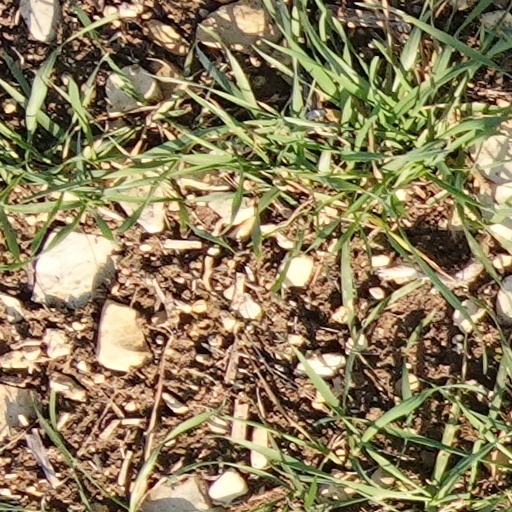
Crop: wheat